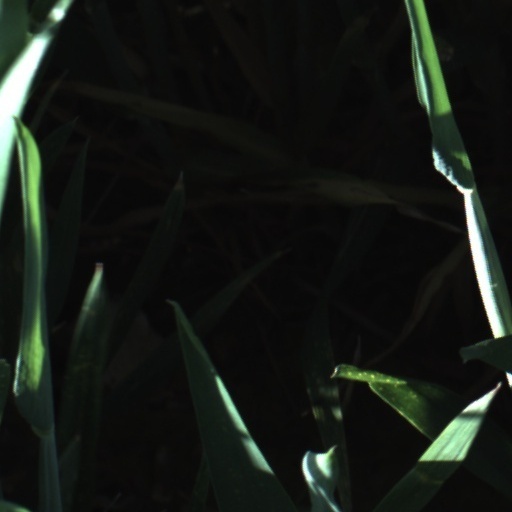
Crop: wheat